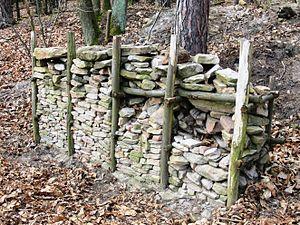
Le Mur païen de Bad Dürkheim est un rempart circulaire qui fut construit par les Celtes près de l'actuelle ville de Bad Dürkheim. Long de 2,5 km, il daterait des Années 500 av. J.-C. et est situé sur une colline. Conçu comme un murus gallicus, le bois a disparu et ne restent que les pierres.